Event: Nepal Earthquake
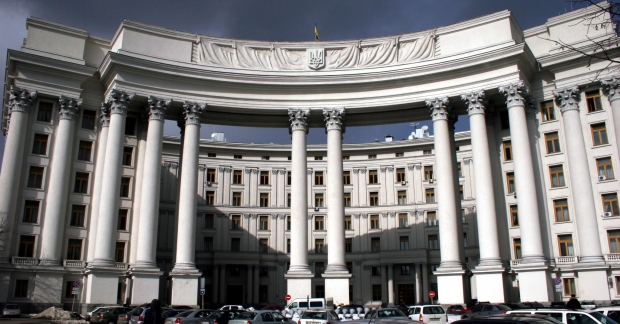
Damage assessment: no_damage